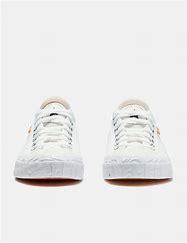
Brand: Converse
Model: Chuck Taylor Alt Star